Dark Crimes

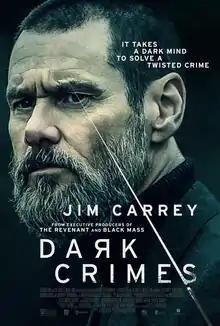
Theatrical release poster

Dark Crimes is a 2016 crime drama film directed by Alexandros Avranas and written by Jeremy Brock. The film was based on a 2008 article in "The New Yorker" by David Grann titled "True Crime: A Postmodern Murder Mystery", about convicted murderer Krystian Bala who supposedly wrote a fictionalized novel about a murder he committed. The film stars Jim Carrey as a detective who notices similarities between a cold case murder and a best-selling novel. The supporting cast includes Agata Kulesza, Charlotte Gainsbourg, Kati Outinen, Zbigniew Zamachowski, and Marton Csokas.